Creamfields (2004 album)

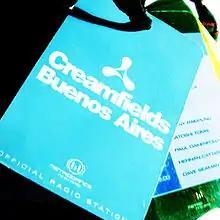
The album was inspired by the Creamfields festival.

In August 1998, popular Liverpool club night Cream launched an outdoor annual electronic music festival, Creamfields, to take place each August bank holiday. At the time, Oakenfold was a resident DJ at Cream. The successful inaugural event received an attendance of 25,000 festival goers to Winchester in Hampshire, England. For its second edition in 1999, Creamfields moved to the Old Liverpool Airfield, where it remained until 2006. By 2004, the festival's attendance had largely increased, reaching as much as 200,000 attenders each year. For the third event in 2000, Creamfields released a double DJ mix album on Virgin Records, simply titled "Creamfields", which reached number 5 in the UK Compilation Chart. The compilation was a studio mix but commemorated the event. For the fourth event in 2001, Creamfields released another album with the same name mixed by Seb Fontaine and Yousef, who appeared at that year's event, although this release was less successful, reaching number 27 in the UK Compilation Chart, and receiving a mixed to negative review from Dean Carlson of AllMusic. The lesser success of this release halted the series, and no album was released for the fifth event in 2002.